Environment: real
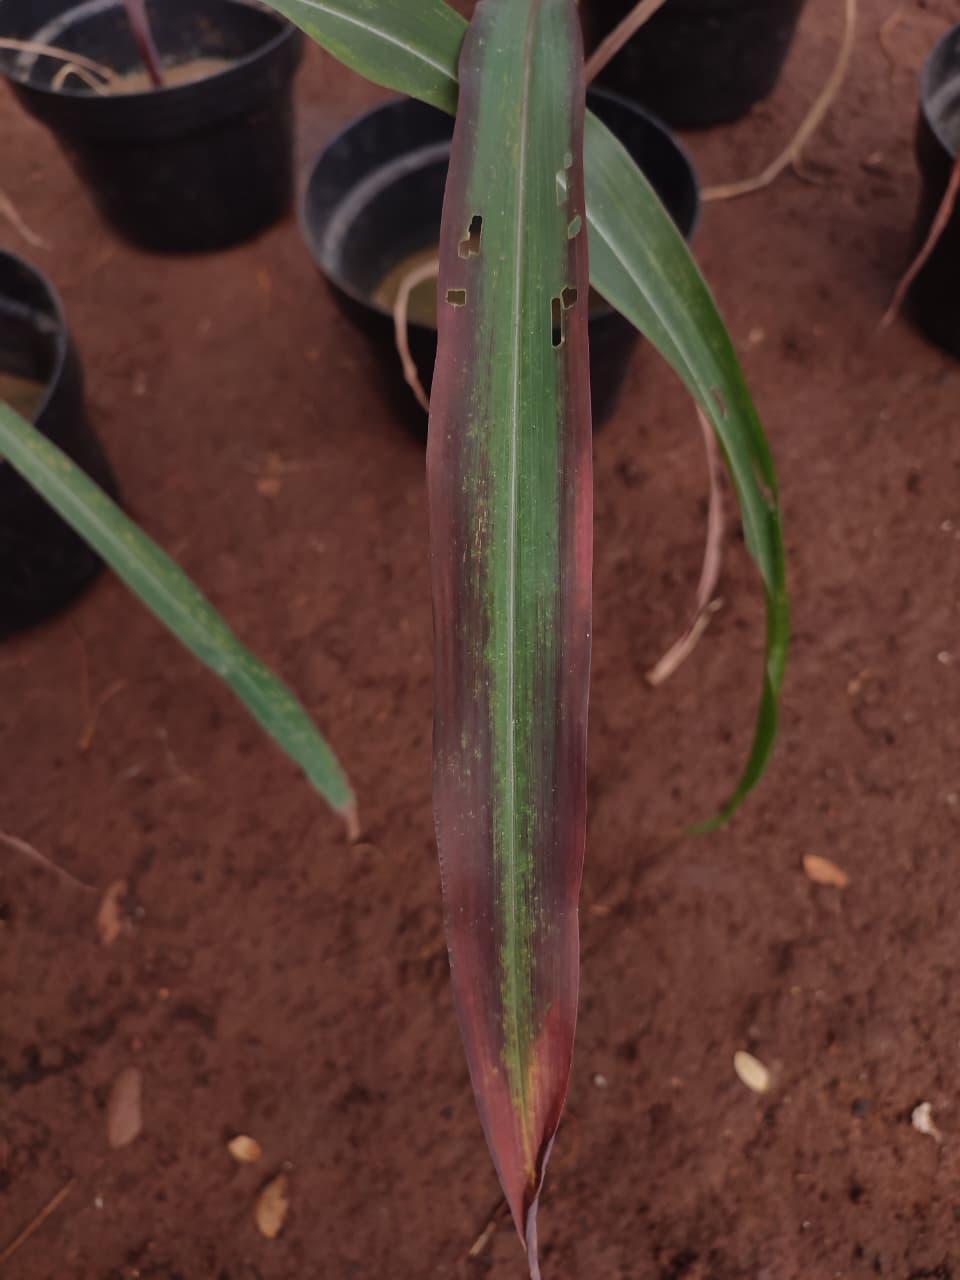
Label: phosphorus_deficiency